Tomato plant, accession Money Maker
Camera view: horizontal (90 deg, fisheye); turntable rotation: 180 degrees
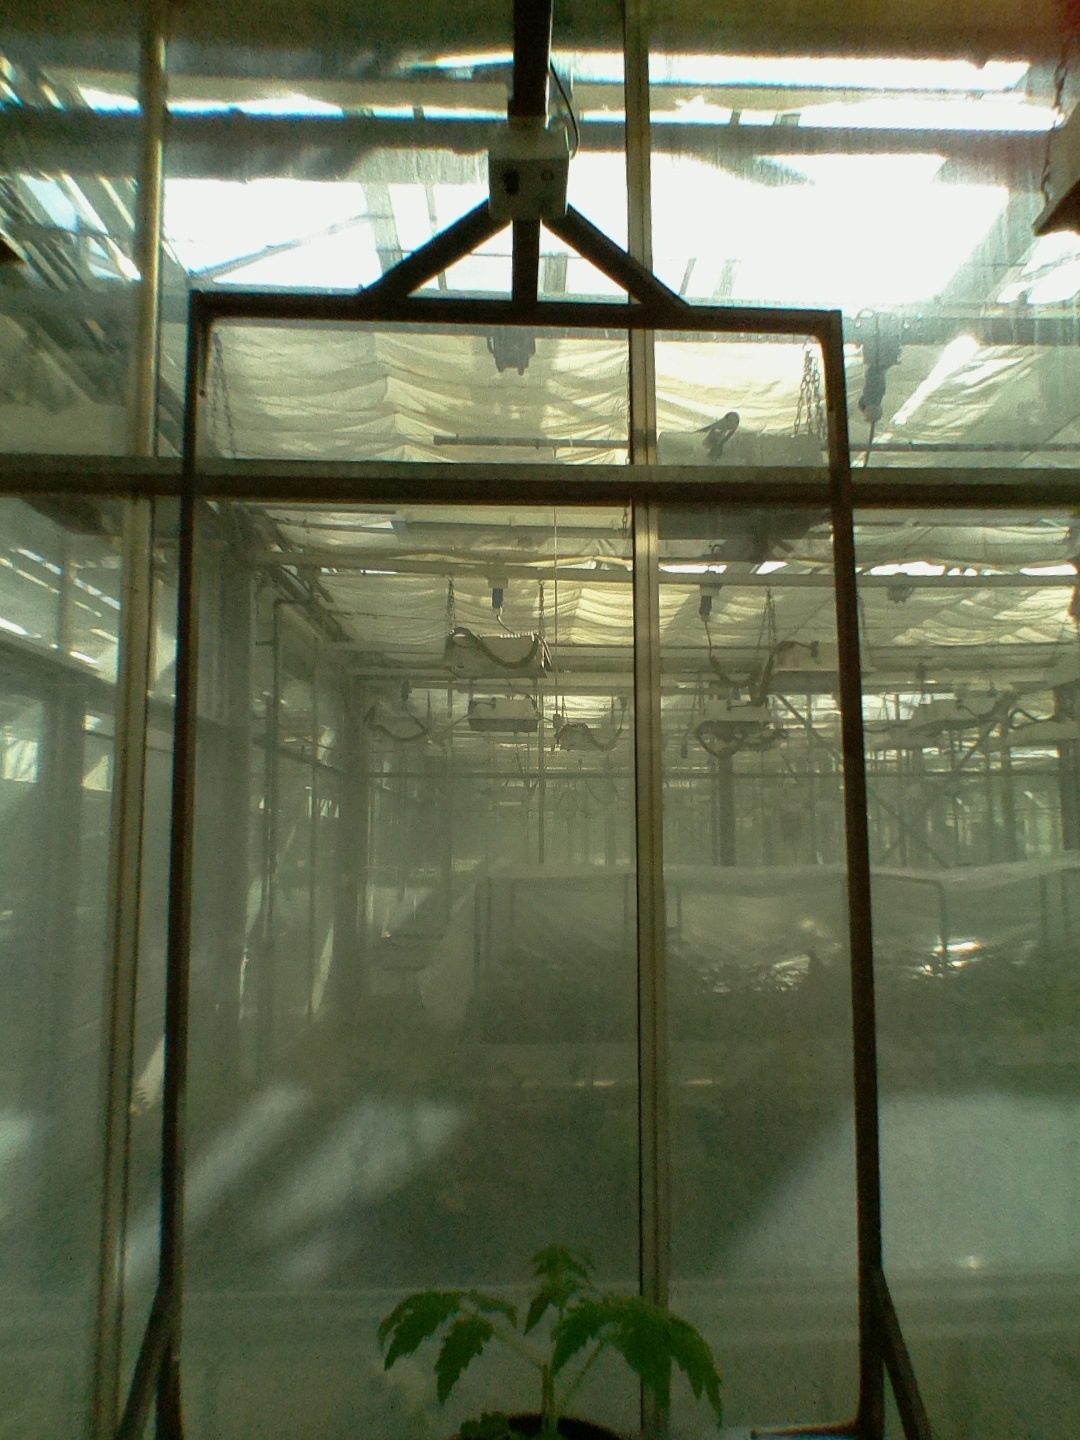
BBCH growth stage 13: 6 of true leaves visible